Ella Ungermann

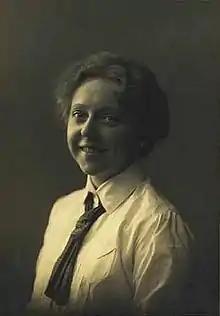
Ella Ungermann (c. 1920)

Ella Christoffersen Ungermann (1891–1921) was a Danish stage actress. While working as a secretary, without any formal training she made her debut in April 1909 in Copenhagen's Odd Fellows Palæet in a semi-private performance of "Hønsegaarden". After two years at Odense Teater, she moved back to Copenhagen where she was engaged by the Royal Danish Theatre in 1914. Enjoying considerable success for several years, she committed suicide in September 1921, a few days after playing Leonora in Holberg's "Det lykkelige Skibbrud".